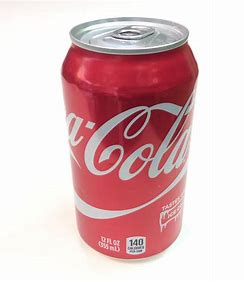
Waste category: metal